Amundsen's South Pole expedition

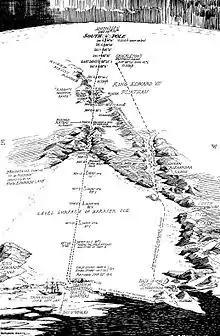
Amundsen's route to the pole, Oct–Dec 1911. The depots marked at 80, 81 and 82° were laid in the first season, Feb–March 1911. Shackleton's 1908–09 route, as followed by Scott, is to the right.

The sun set over Framheim on 21 April, not to reappear for four months. Amundsen was mindful of the boredom and loss of morale that had blighted the "Belgica" expedition's winter in the ice, and although there was no possibility of sledging he ensured that the shore party kept busy. One urgent task was to improve the sledges, which had not worked well during the depot journeys. In addition to those chosen specifically for the expedition, Amundsen had brought along several sledges from Sverdrup's 1898–1902 "Fram" expedition, which he now thought would be better suited to the task ahead. Bjaaland reduced the weight of these older sledges by almost a third by planing down the timber, and also constructed three sledges of his own from some spare hickory wood. The adapted sledges were to be used to cross the Barrier, while Bjaaland's new set would be used in the final stages of the journey, across the polar plateau itself. Johansen prepared the sledging rations (42,000 biscuits, 1,320 tins of pemmican and about of chocolate), while other men worked on improving the boots, cooking equipment, goggles, skis and tents. To combat the dangers of scurvy, twice a day the men ate seal meat that had been collected and frozen in quantities before the onset of winter. The cook, Lindstrøm, supplemented the vitamin C intake with bottled cloudberries and blueberries, and provided wholemeal bread made with fresh yeast, rich in B vitamins.